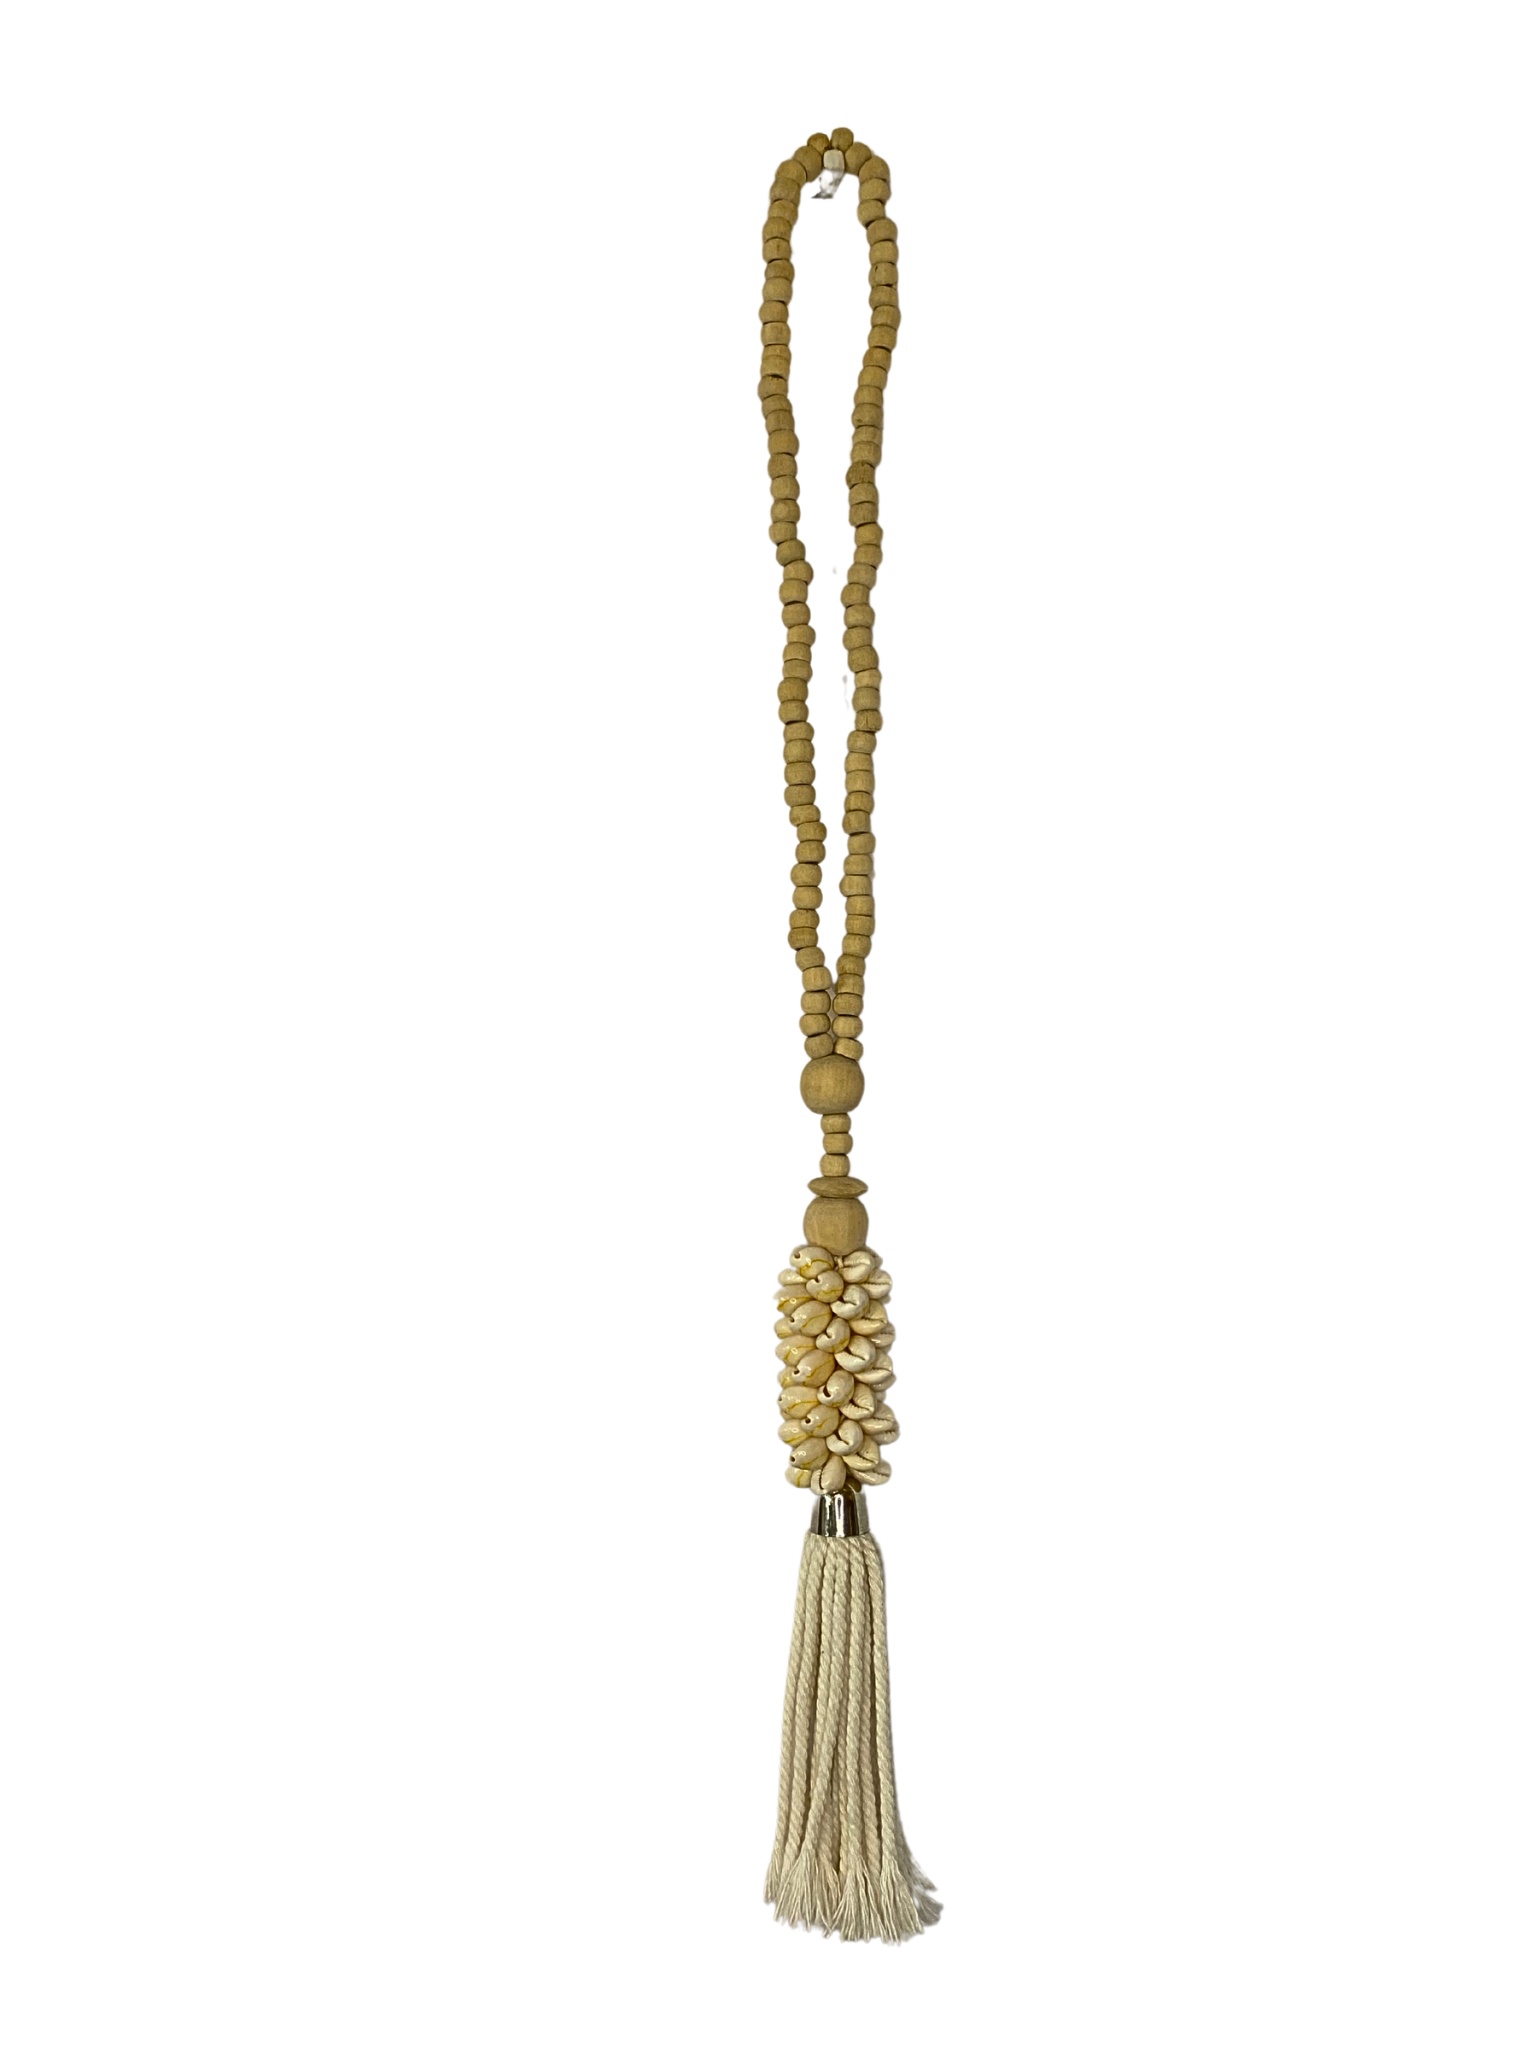
Shell tassel
Brand: KARAKA
Category: Home & Garden > Decor > Window Treatment Accessories > Curtain Holdbacks & Tassels > Curtain Tassels